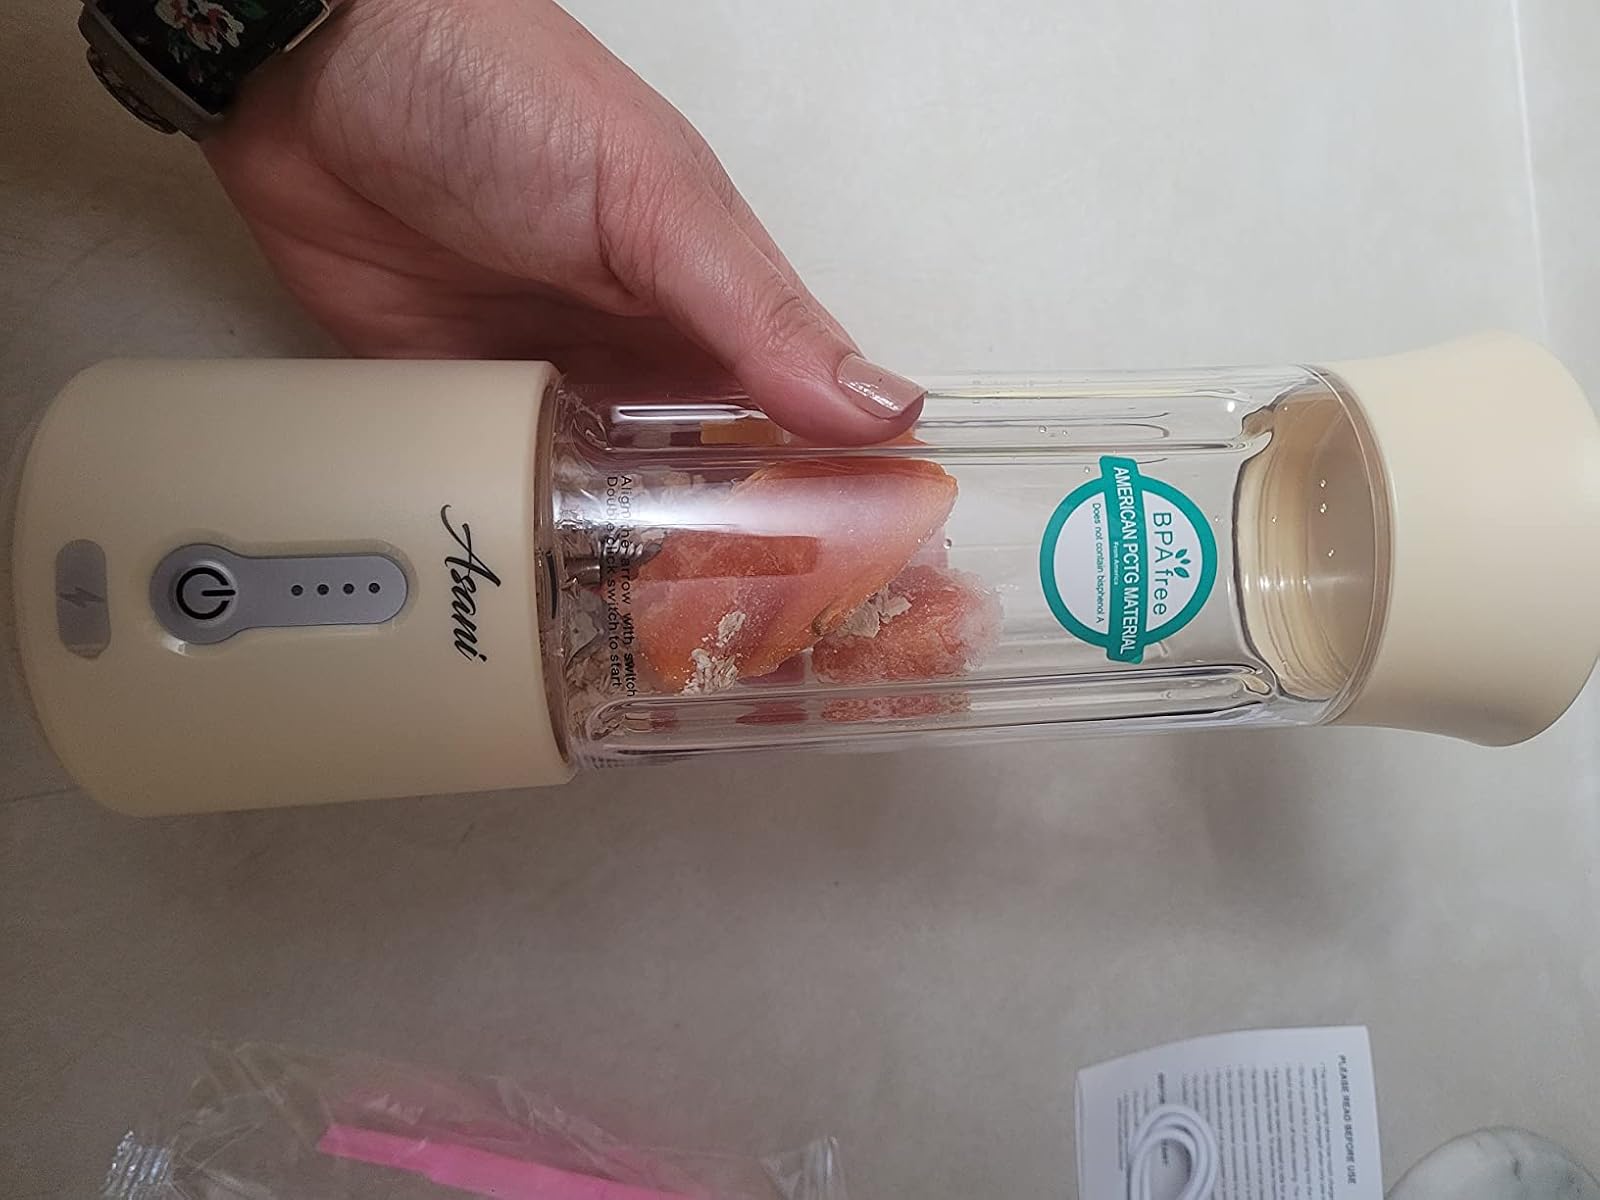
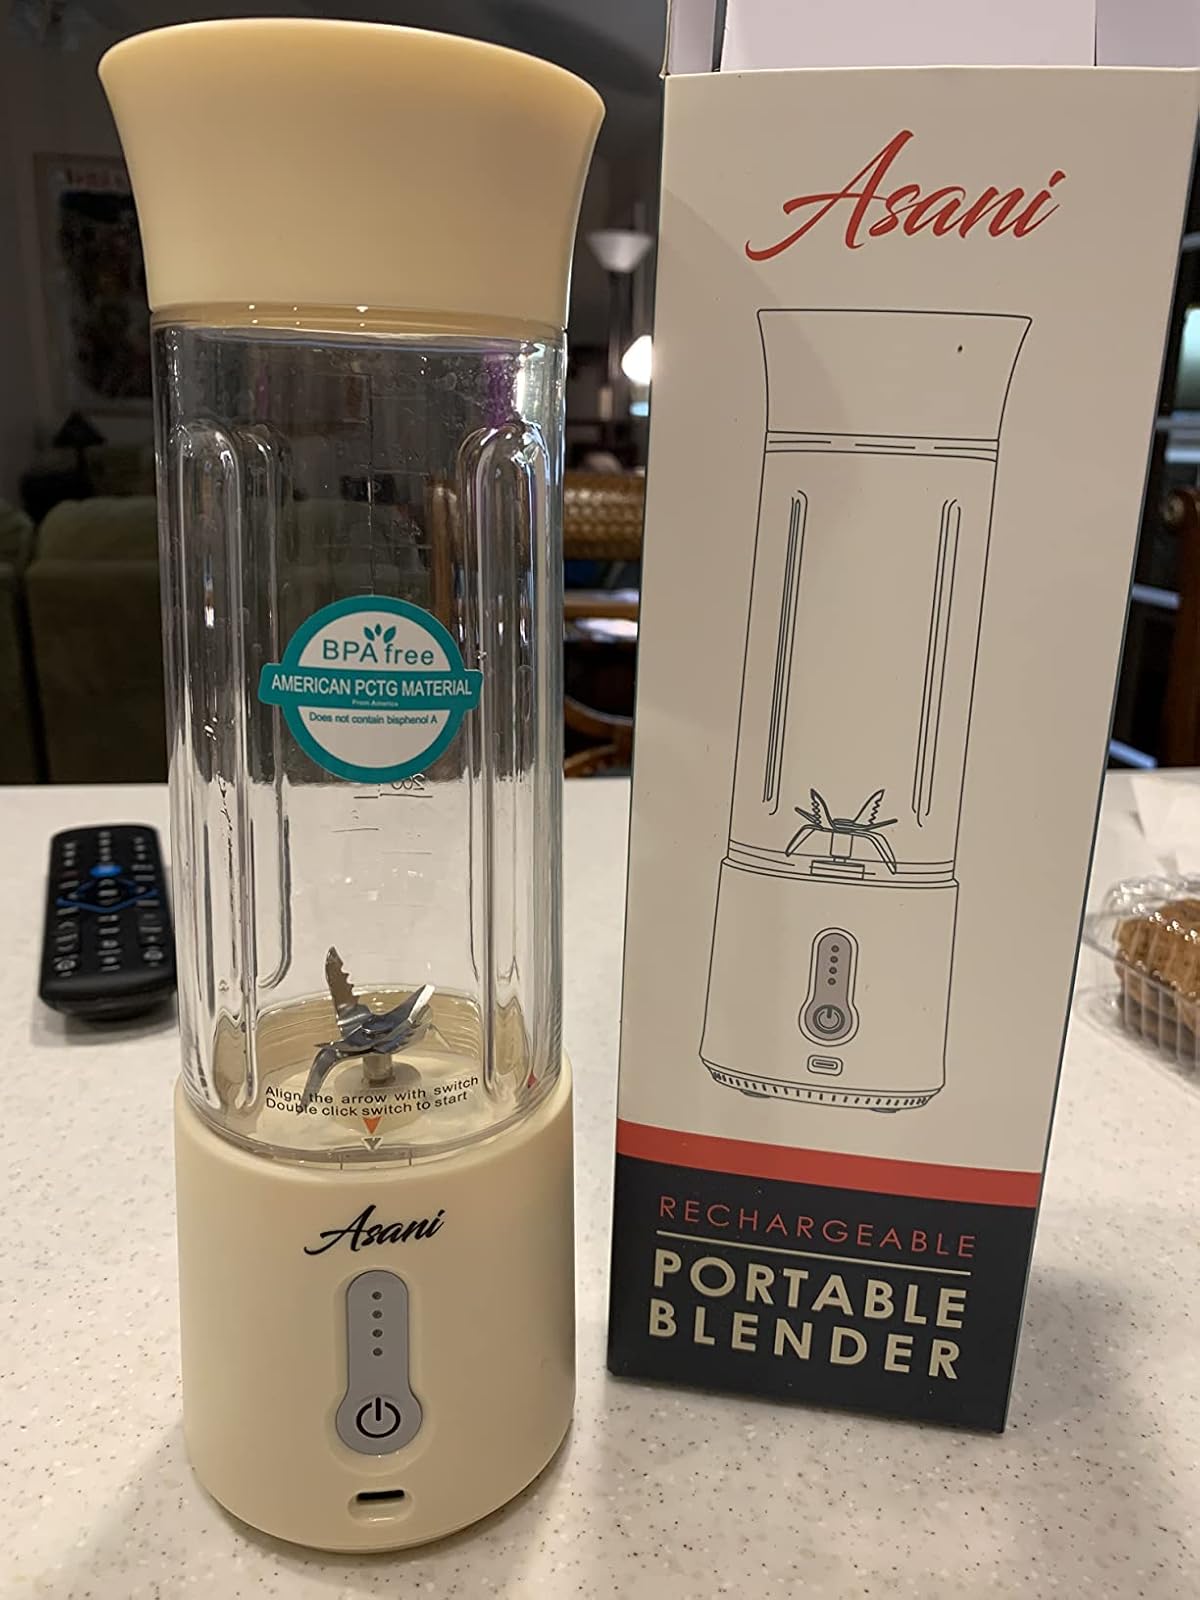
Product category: items_blender
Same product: yes